2022 Victorian state election

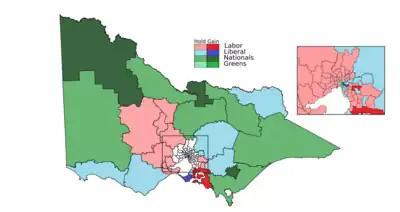
Results of the 2022 election with held and gained seats

The statewide swing against Labor in the primary vote and two-party-preferred vote was mainly concentrated in safe Labor seats in western Melbourne, where Labor members of the Legislative Assembly were re-elected with reduced majorities. Conversely, there was a smaller swing towards Labor in more marginal seats in Melbourne's east. Ultimately, the Labor Party lost the seats of Hawthorn and Nepean to the Liberal Party, as well as the seat of Richmond to the Greens, but won the seats of Glen Waverley and Hastings (the latter notionally almost tied following redistribution) from the Liberal Party.